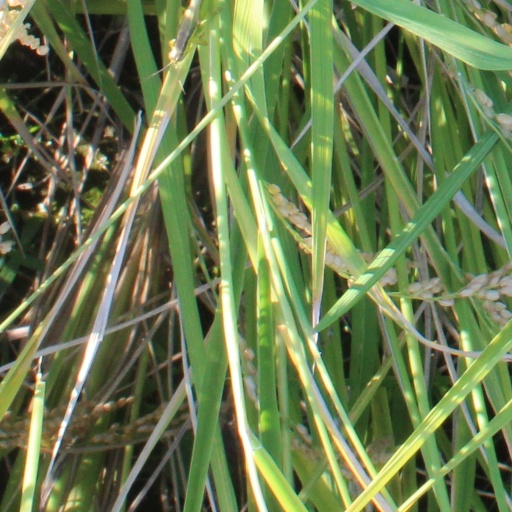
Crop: rice